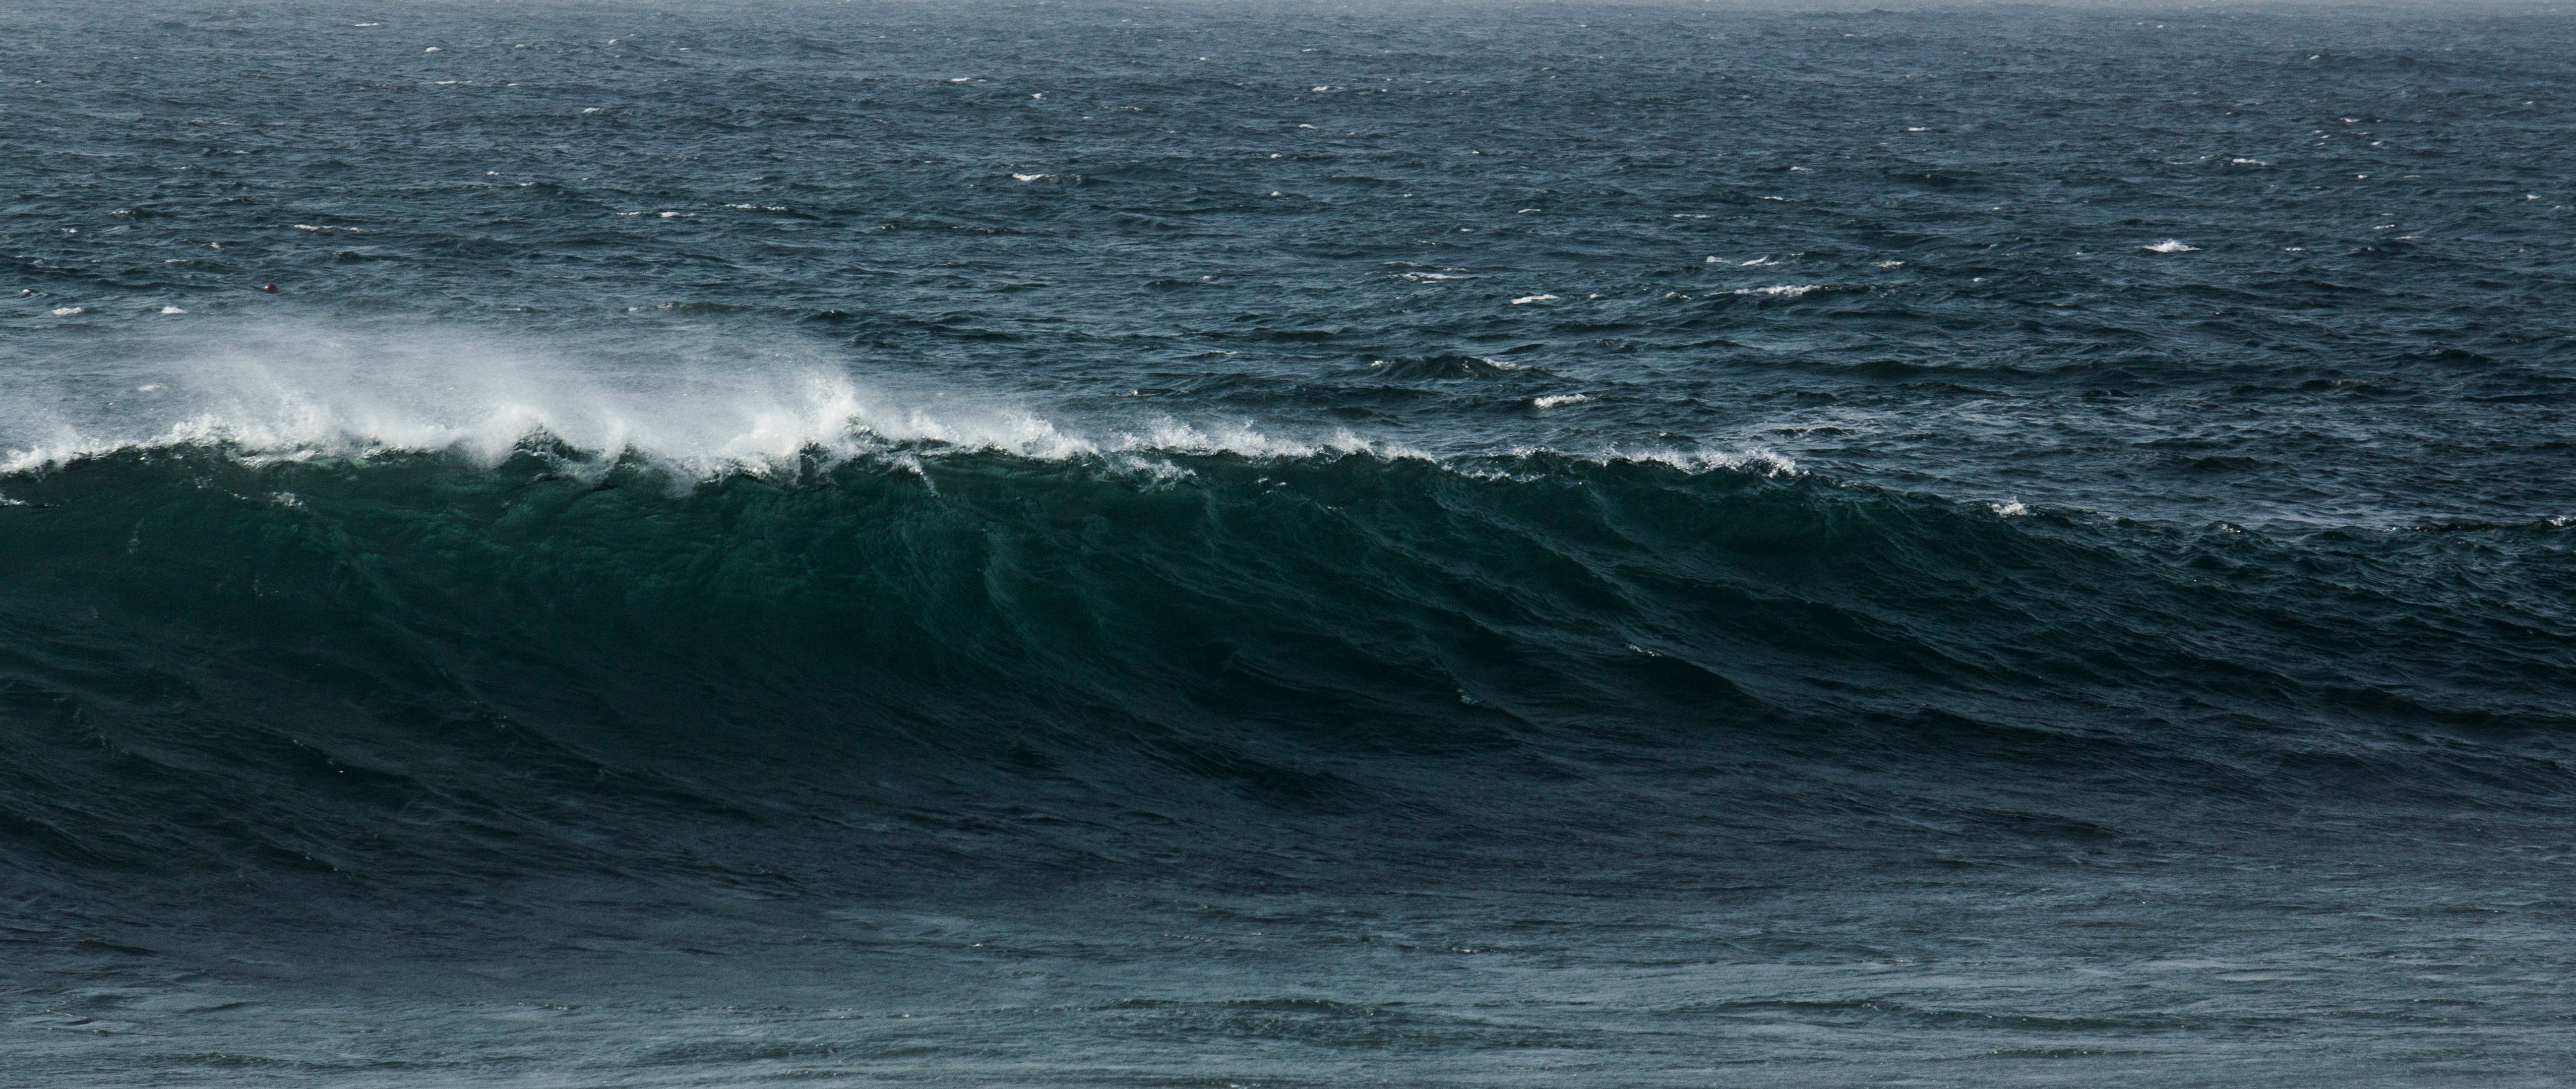
sea, coast, ocean, horizon, shore, wave, wind, wind wave